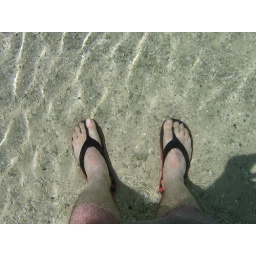
My feet enjoying the clear cool water at Salagdoong Beach, Siquijor, Philippines in March of 2006.